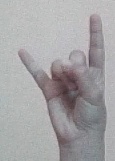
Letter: la